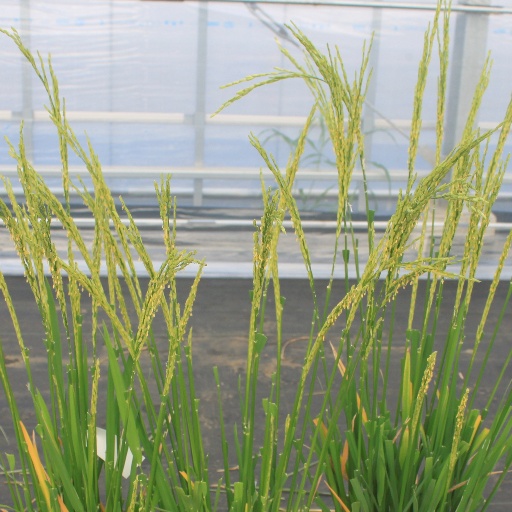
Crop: rice